Sabarmati high-speed railway station

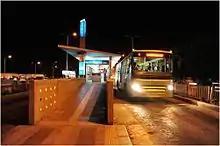
A bus parked at a BRTS station operating under the Ahmedabad Bus Rapid Transit System

The nearest bus station will be Sabarmati Power House BRTS station on the Ahmedabad Bus Rapid Transit System, located just a kilometre away towards east from the station. It will be connected directly to the high-speed railway station through one of the three elevated walkways originating from the hub concourse level the terminal complex.